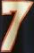
Number: 7